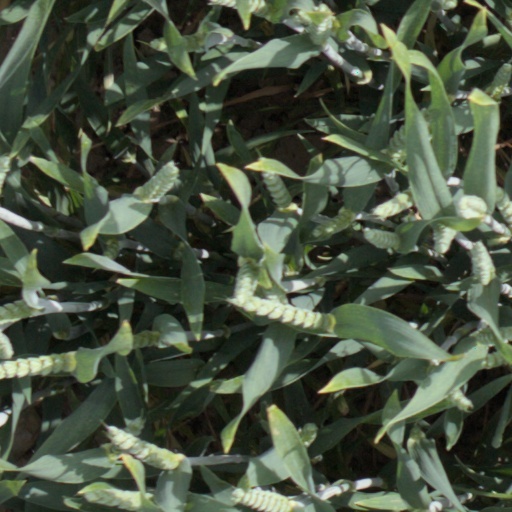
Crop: wheat